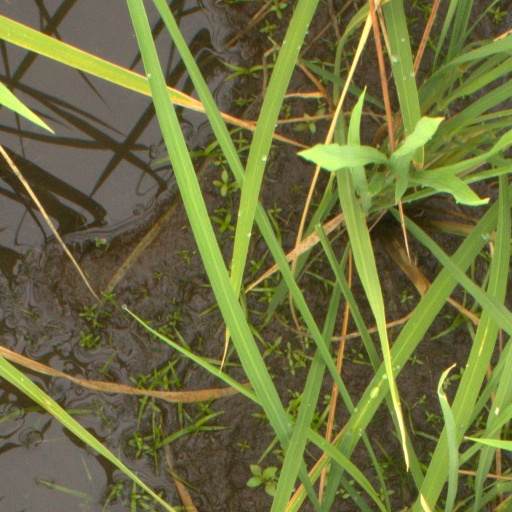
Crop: rice